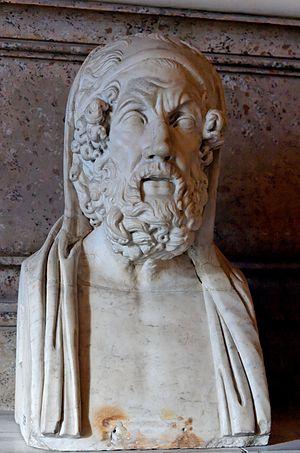
Buste de Homère. Marbre, copie romaine d'un original hellénistique du IIe siècle av. J.-C.